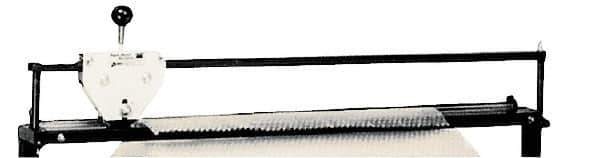
Value Collection - 40" Wide, Shear Rotary Cutters - Dispenses and Separates up to 3 Rolls of Material
Brand: Value Collection
Item #: 89882906 Brand: Value Collection Exact Tooling IR#: 04 Product Specifications Type Shear Rotary Cutters Width (Inch) 40 Capacity Dispenses and Seperates up to 3 Rolls of Material
Category: Office Supplies > Filing & Organization > Binding Supplies > Binding Machines > Manual Binding Machines